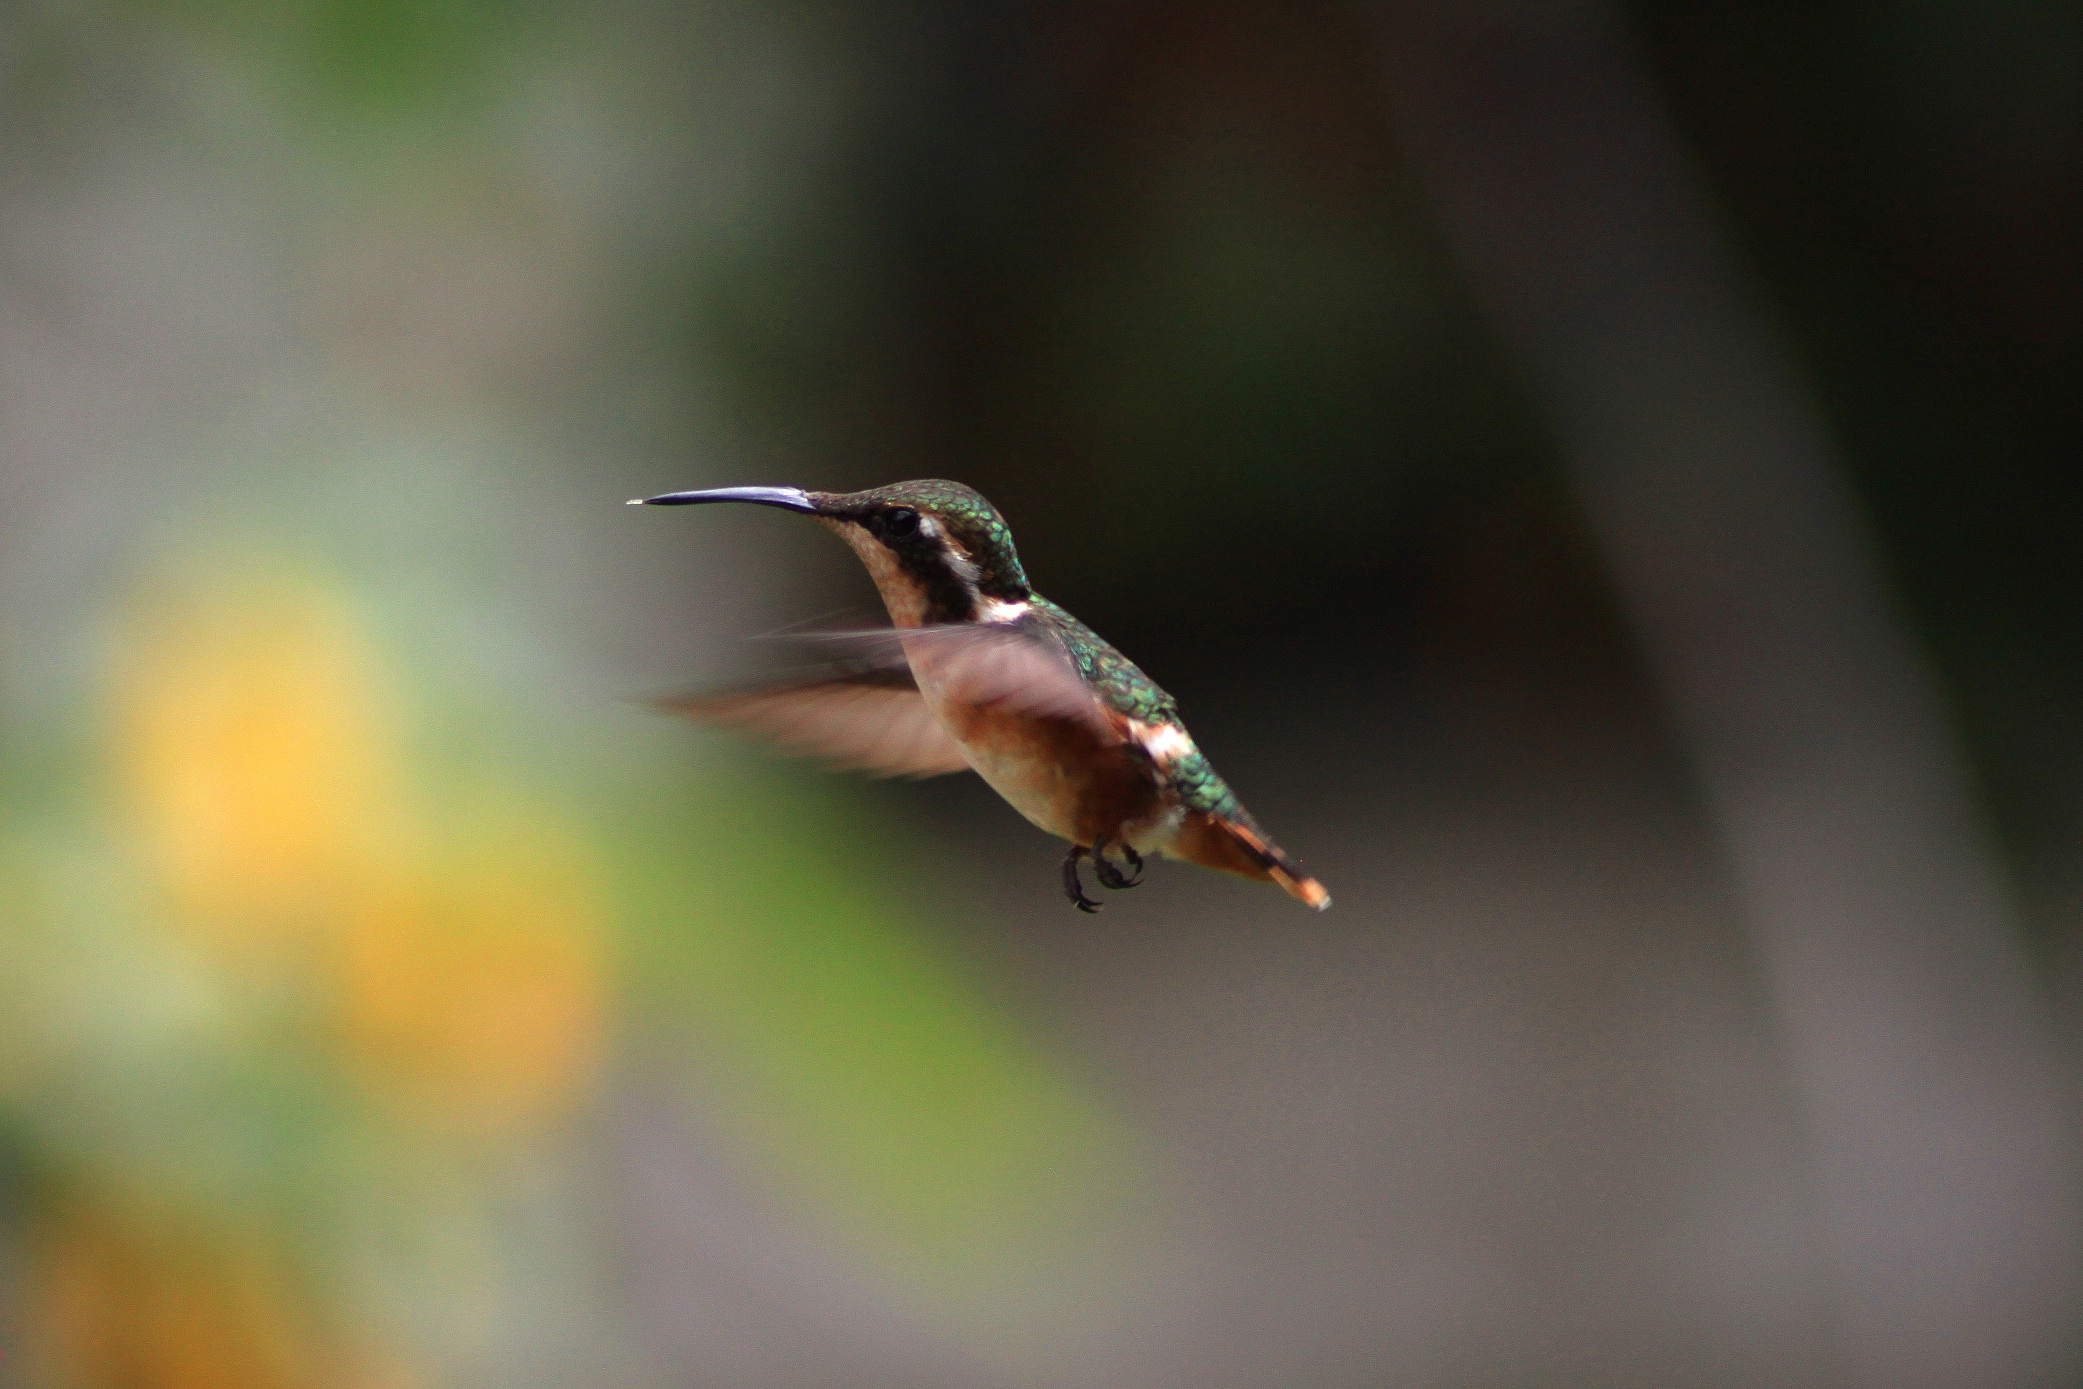
nature, bird, wing, flower, animal, fly, wildlife, beak, hummingbird, fauna, close up, hover, vertebrate, macro photography, old world flycatcher, perching bird